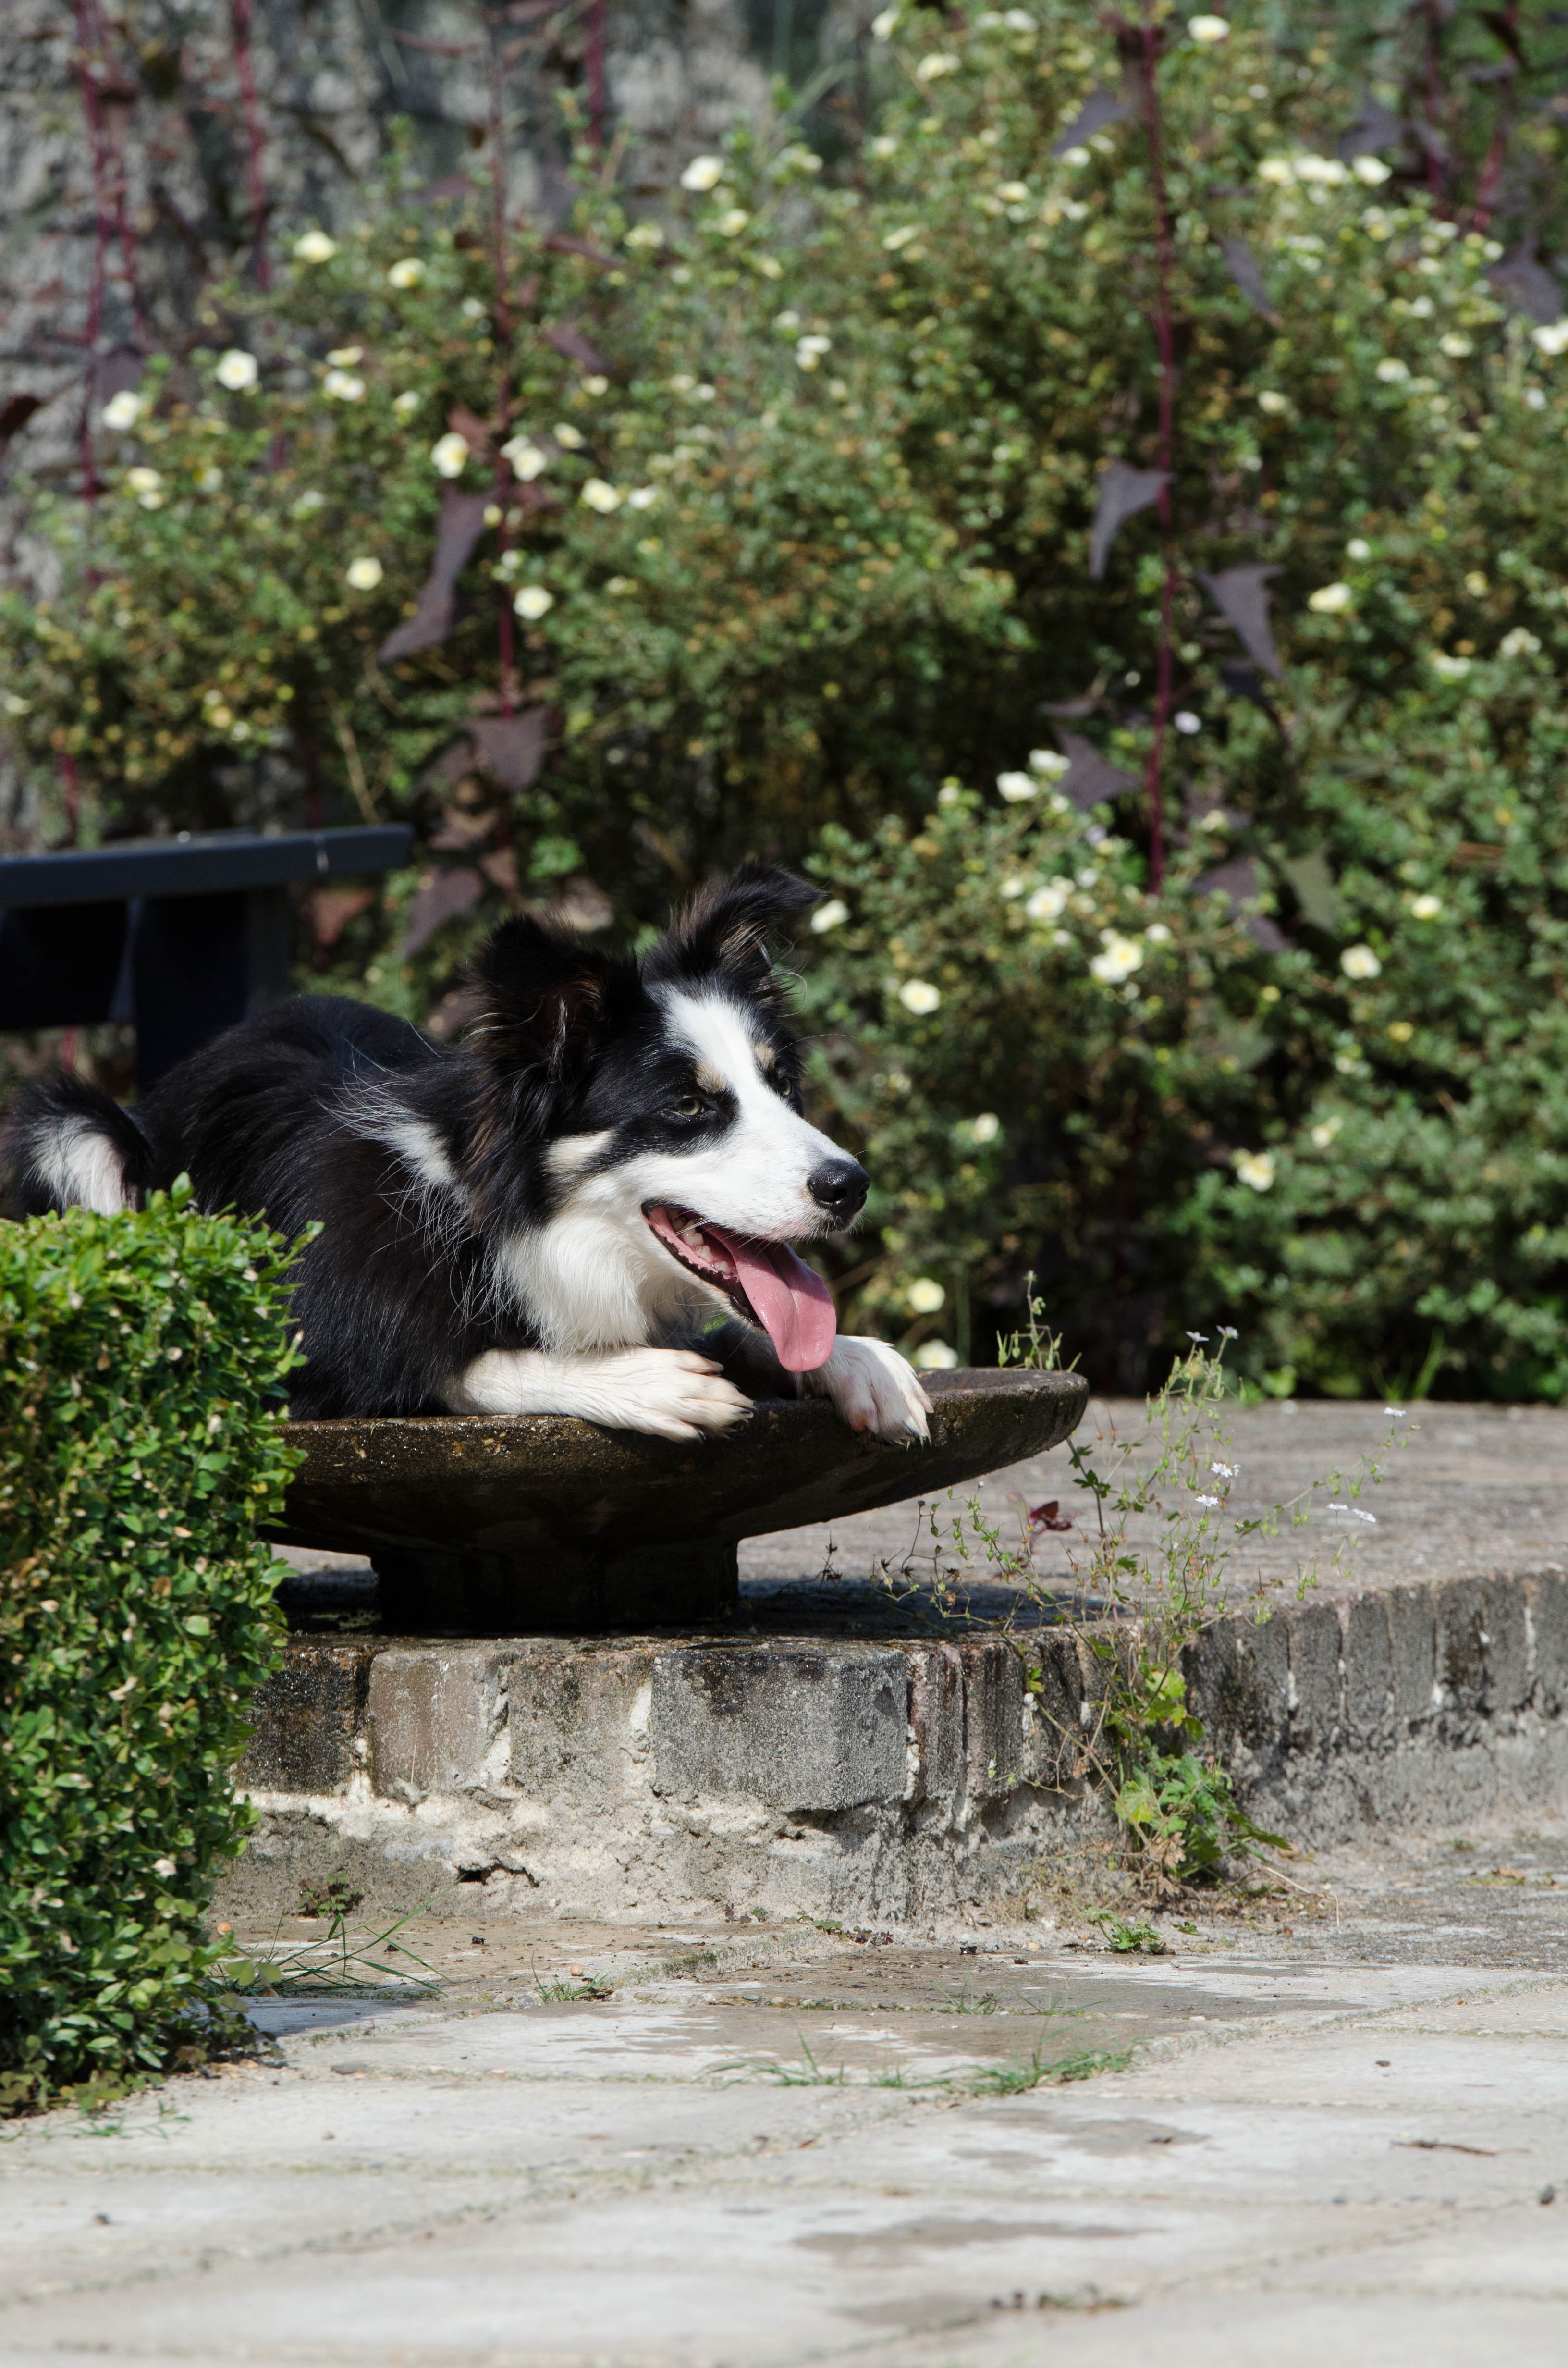
dog, summer, mammal, border collie, vertebrate, funny, bizarre, strange, unusual, midsummer, bird bath, surprising, drip tray, too warm, dog like mammal, cool dog, high temperatures, too warm for animals